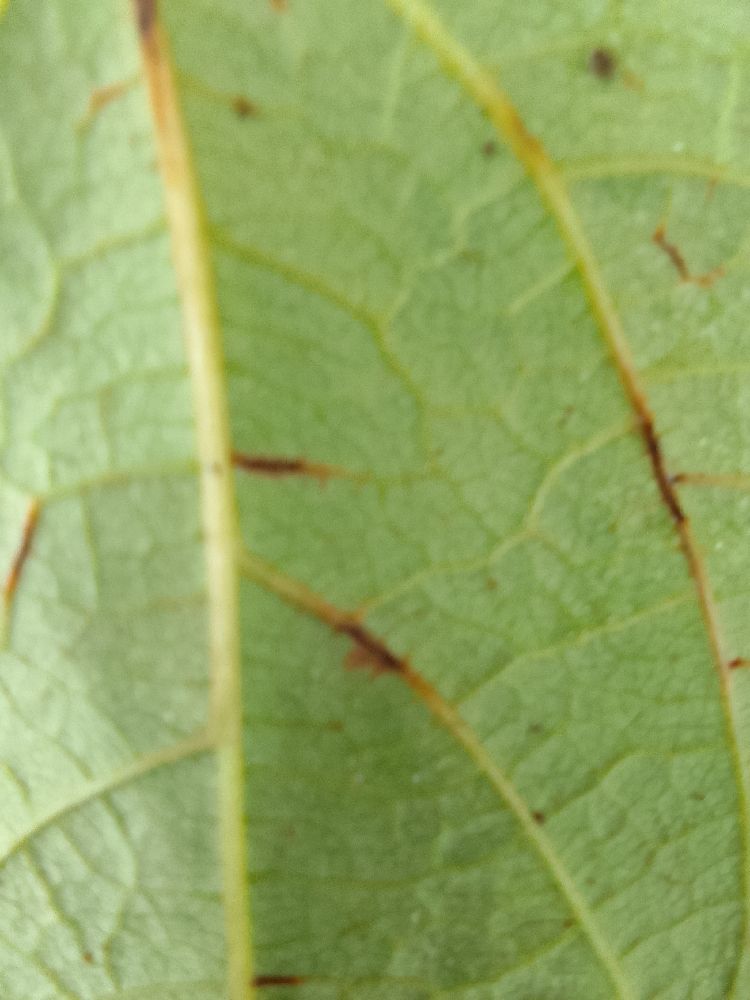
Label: anthracnose